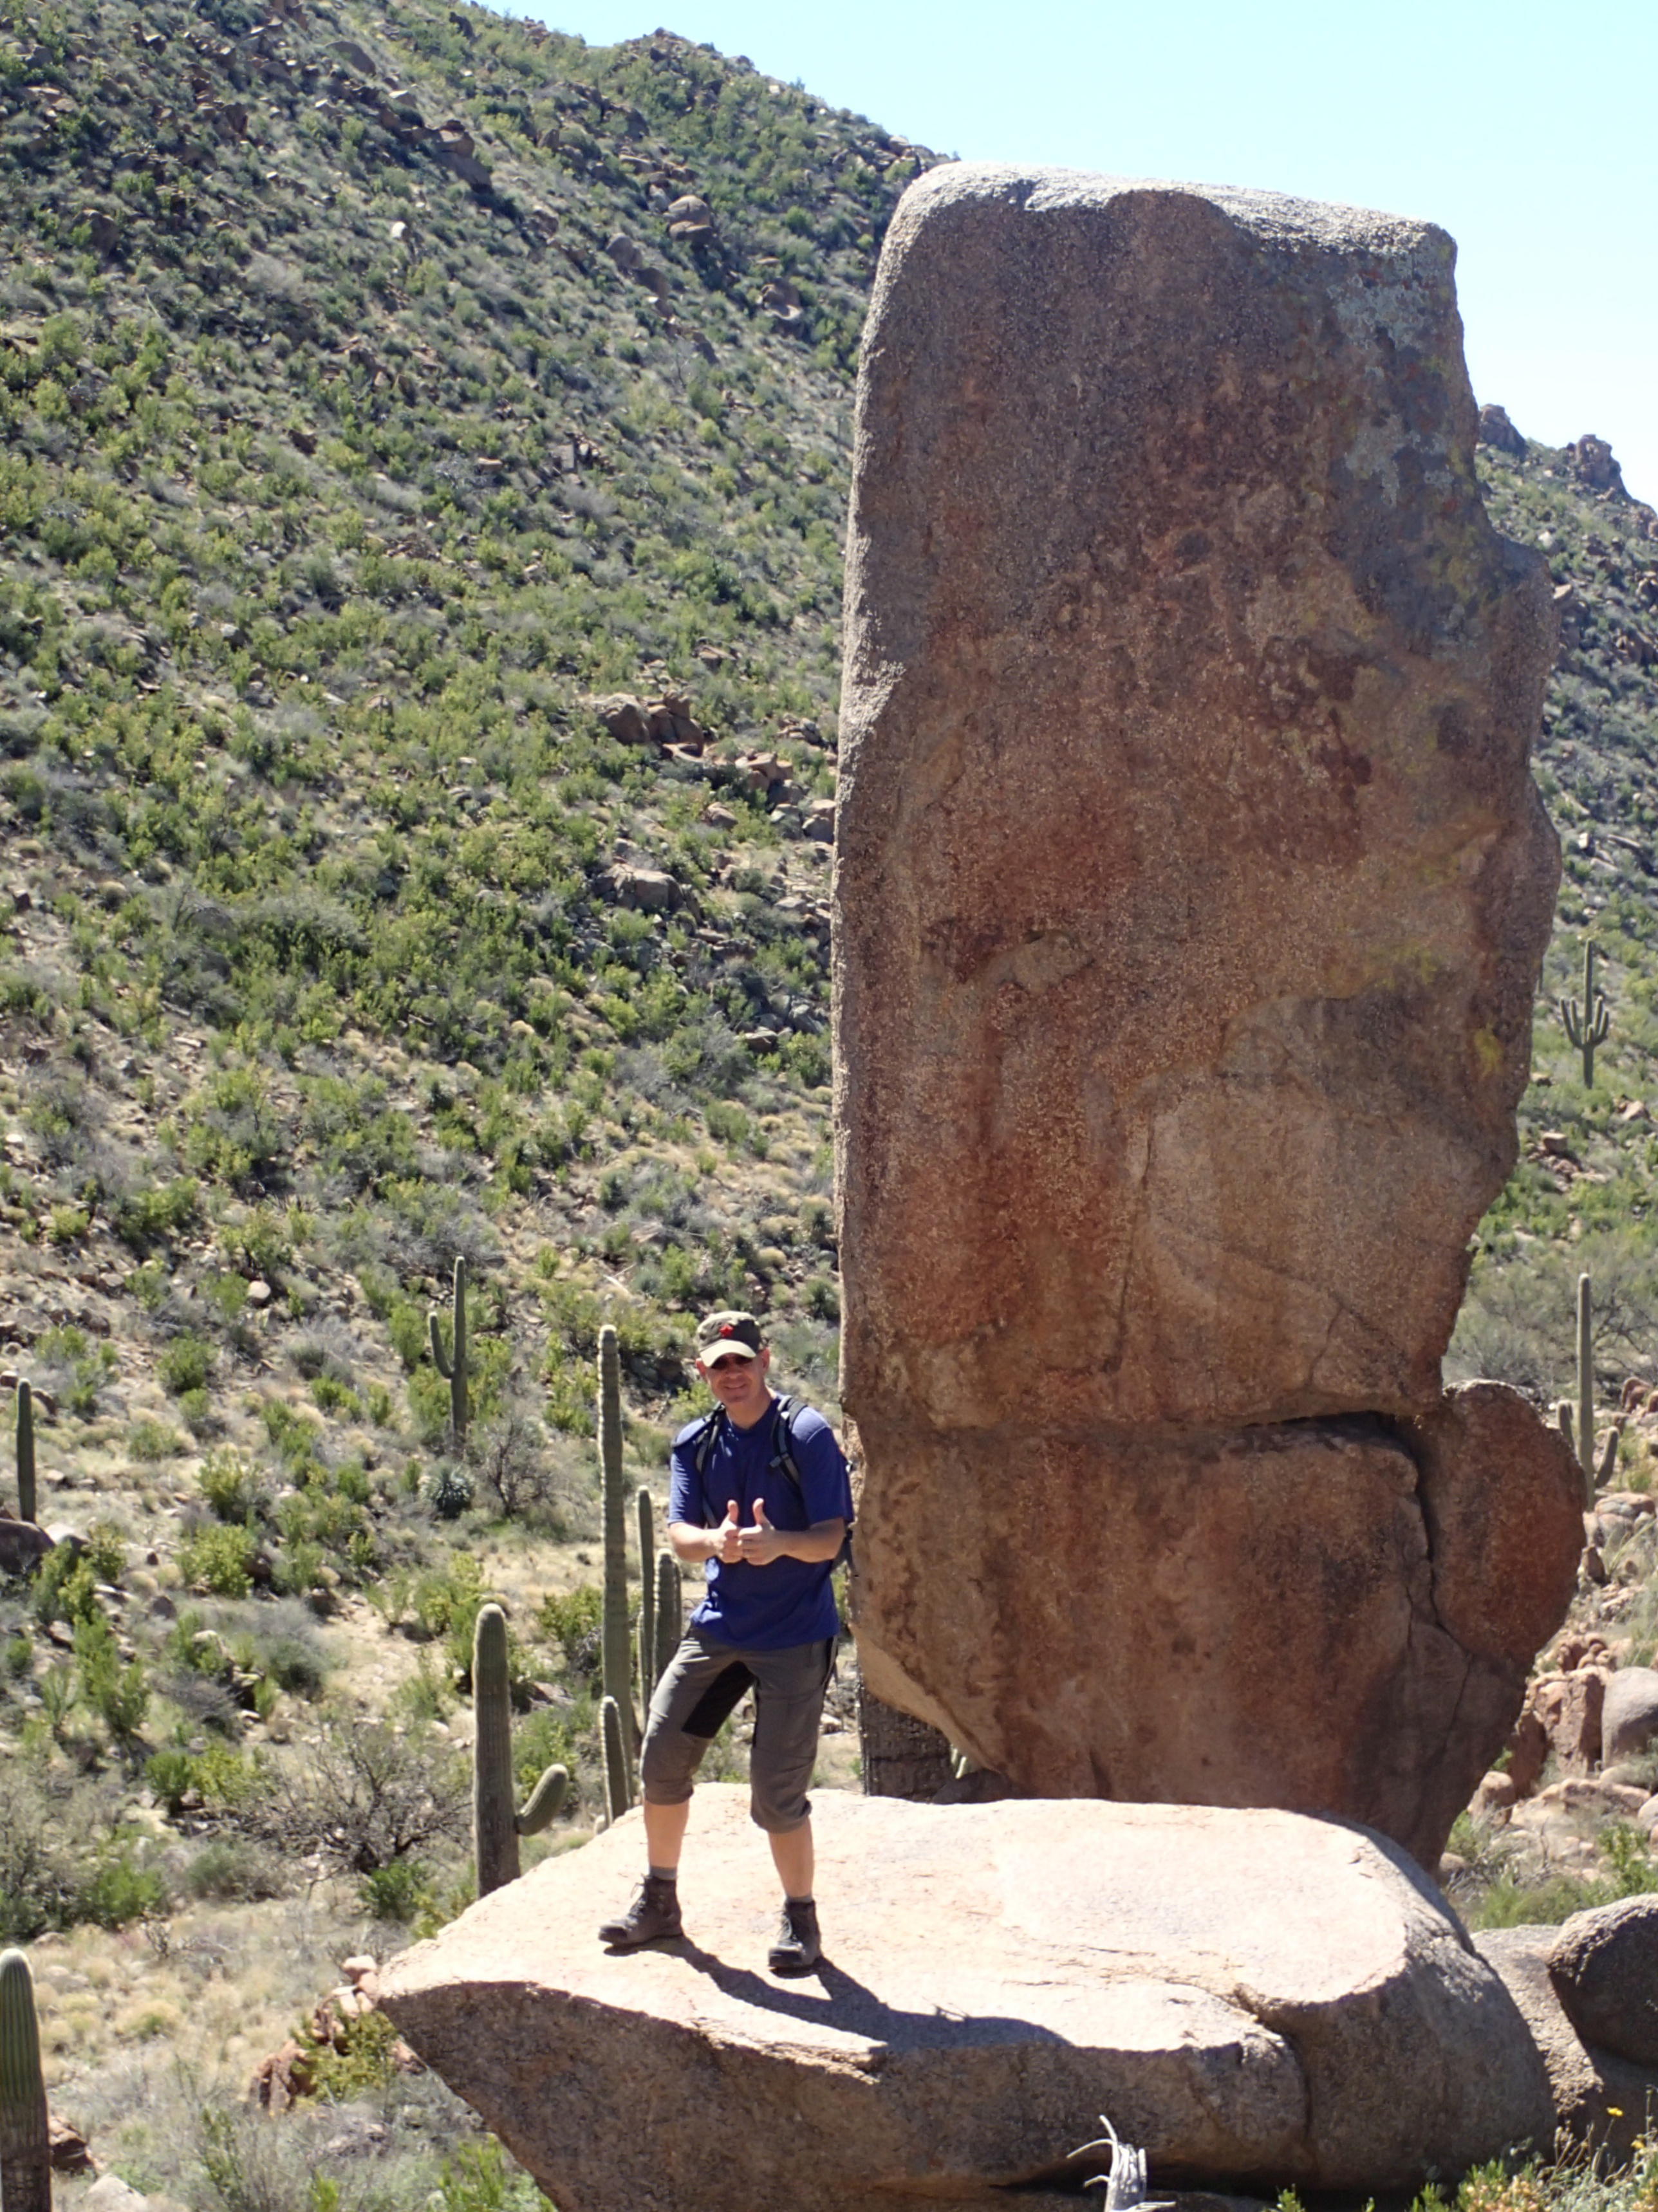
rock, walking, mountain, trail, adventure, recreation, cliff, hike, rock climbing, extreme sport, terrain, ridge, geology, boulder, ballantine, monolith, outdoor recreation